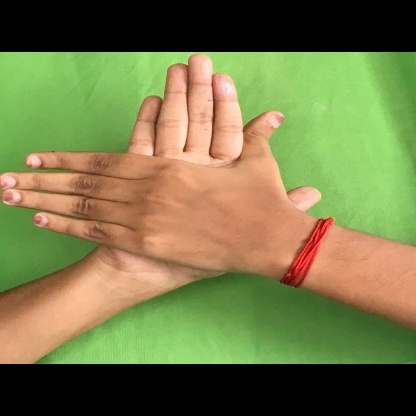
Mudra: Chakra